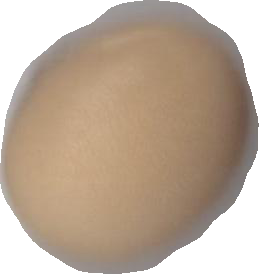
Variety: Anjasmoro